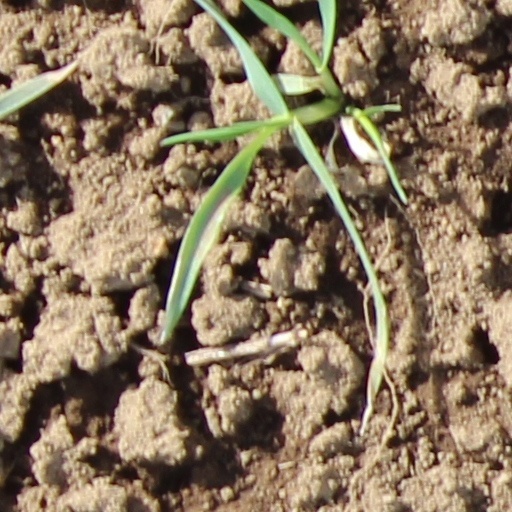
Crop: wheat